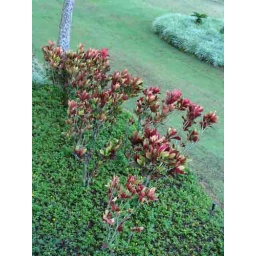
Red plants that were in sone ground cover with yellow flowers under our balcony